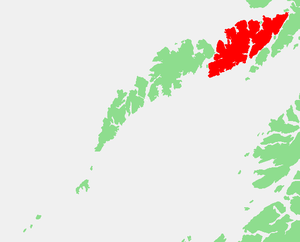
Kabelvåg / Galleri
Kabelvåg er et fiskevær og et byområde i Vågan kommune i Lofoten i Nordland med 1.844 indbyggere, som ligger på sydsiden af Austvågøy.